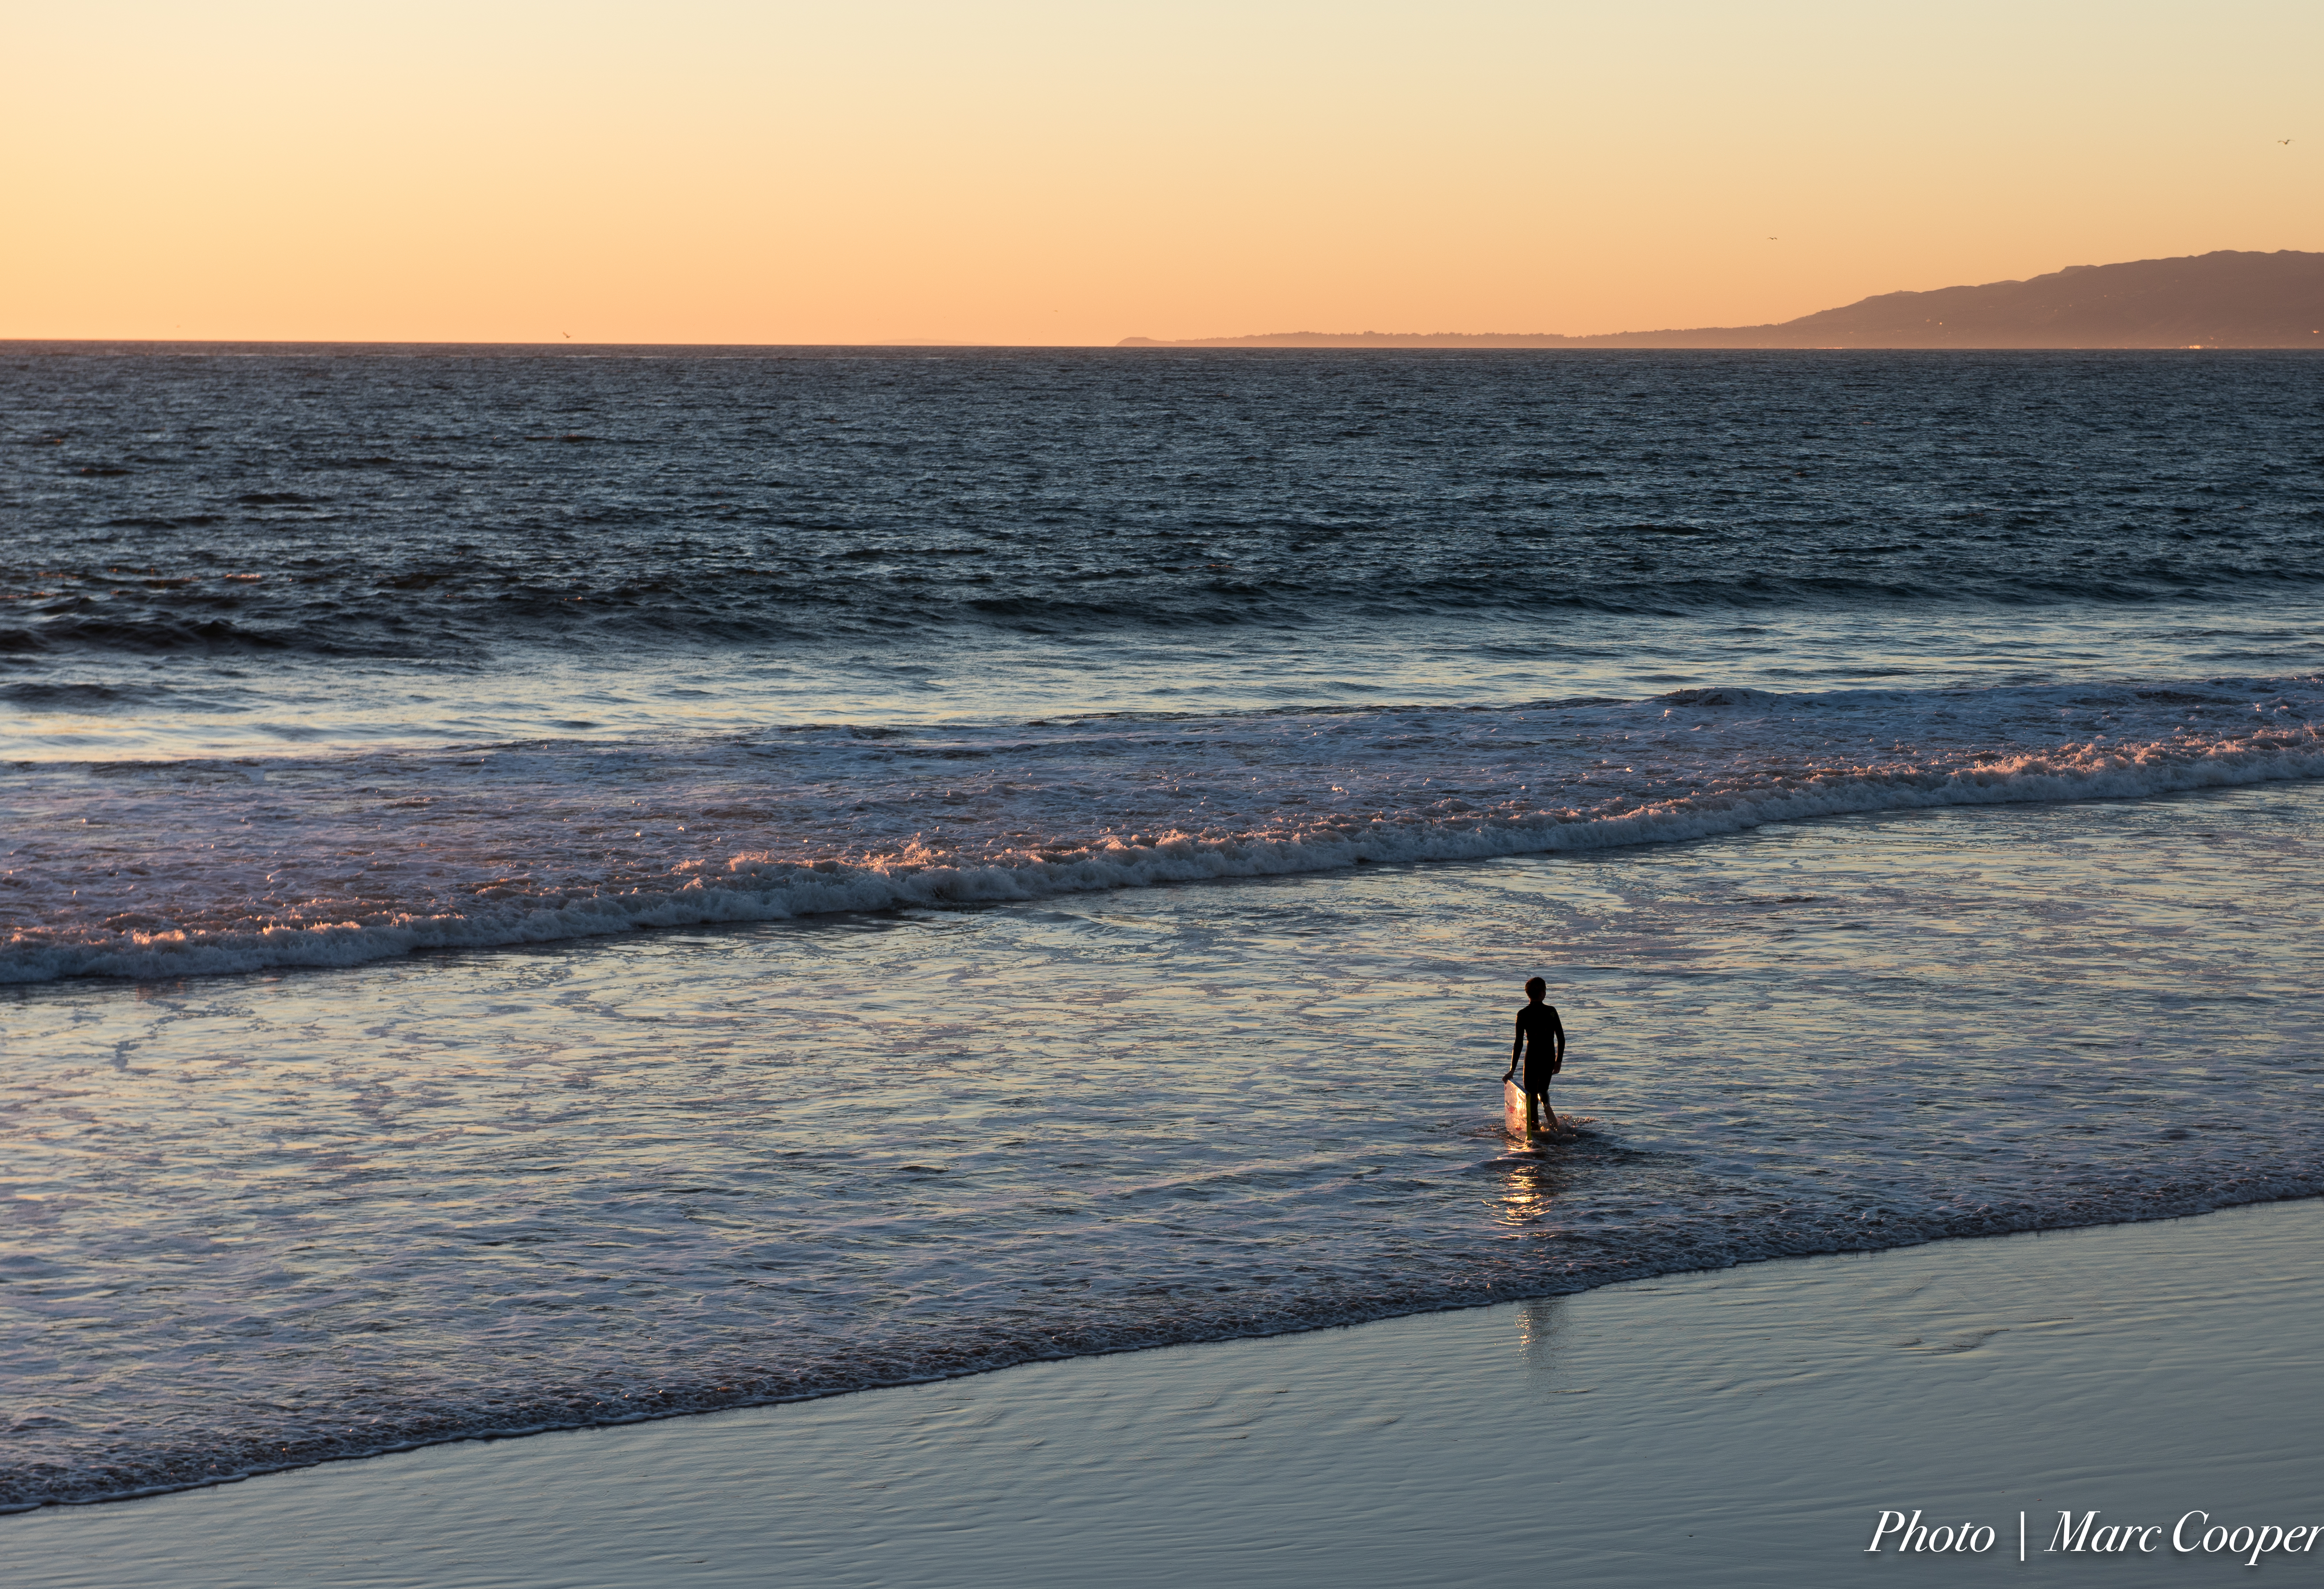
beach, sea, coast, sand, ocean, horizon, sunrise, sunset, morning, shore, wave, dawn, surfer, dusk, evening, twilight, surfing, reflection, bay, body of water, hdr, venicebeach, santamonicabeach, wind wave